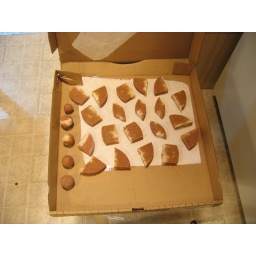
soap in a pizza box